The Blue Guitar

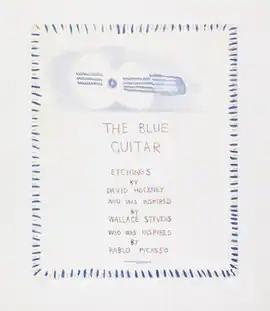
Frontispiece from "The Blue Guitar" (1976–77)

The Blue Guitar is a suite of twenty etchings with aquatint by David Hockney, drawn in 1976–77 and published in 1977 in London and New York by Petersburg Press.